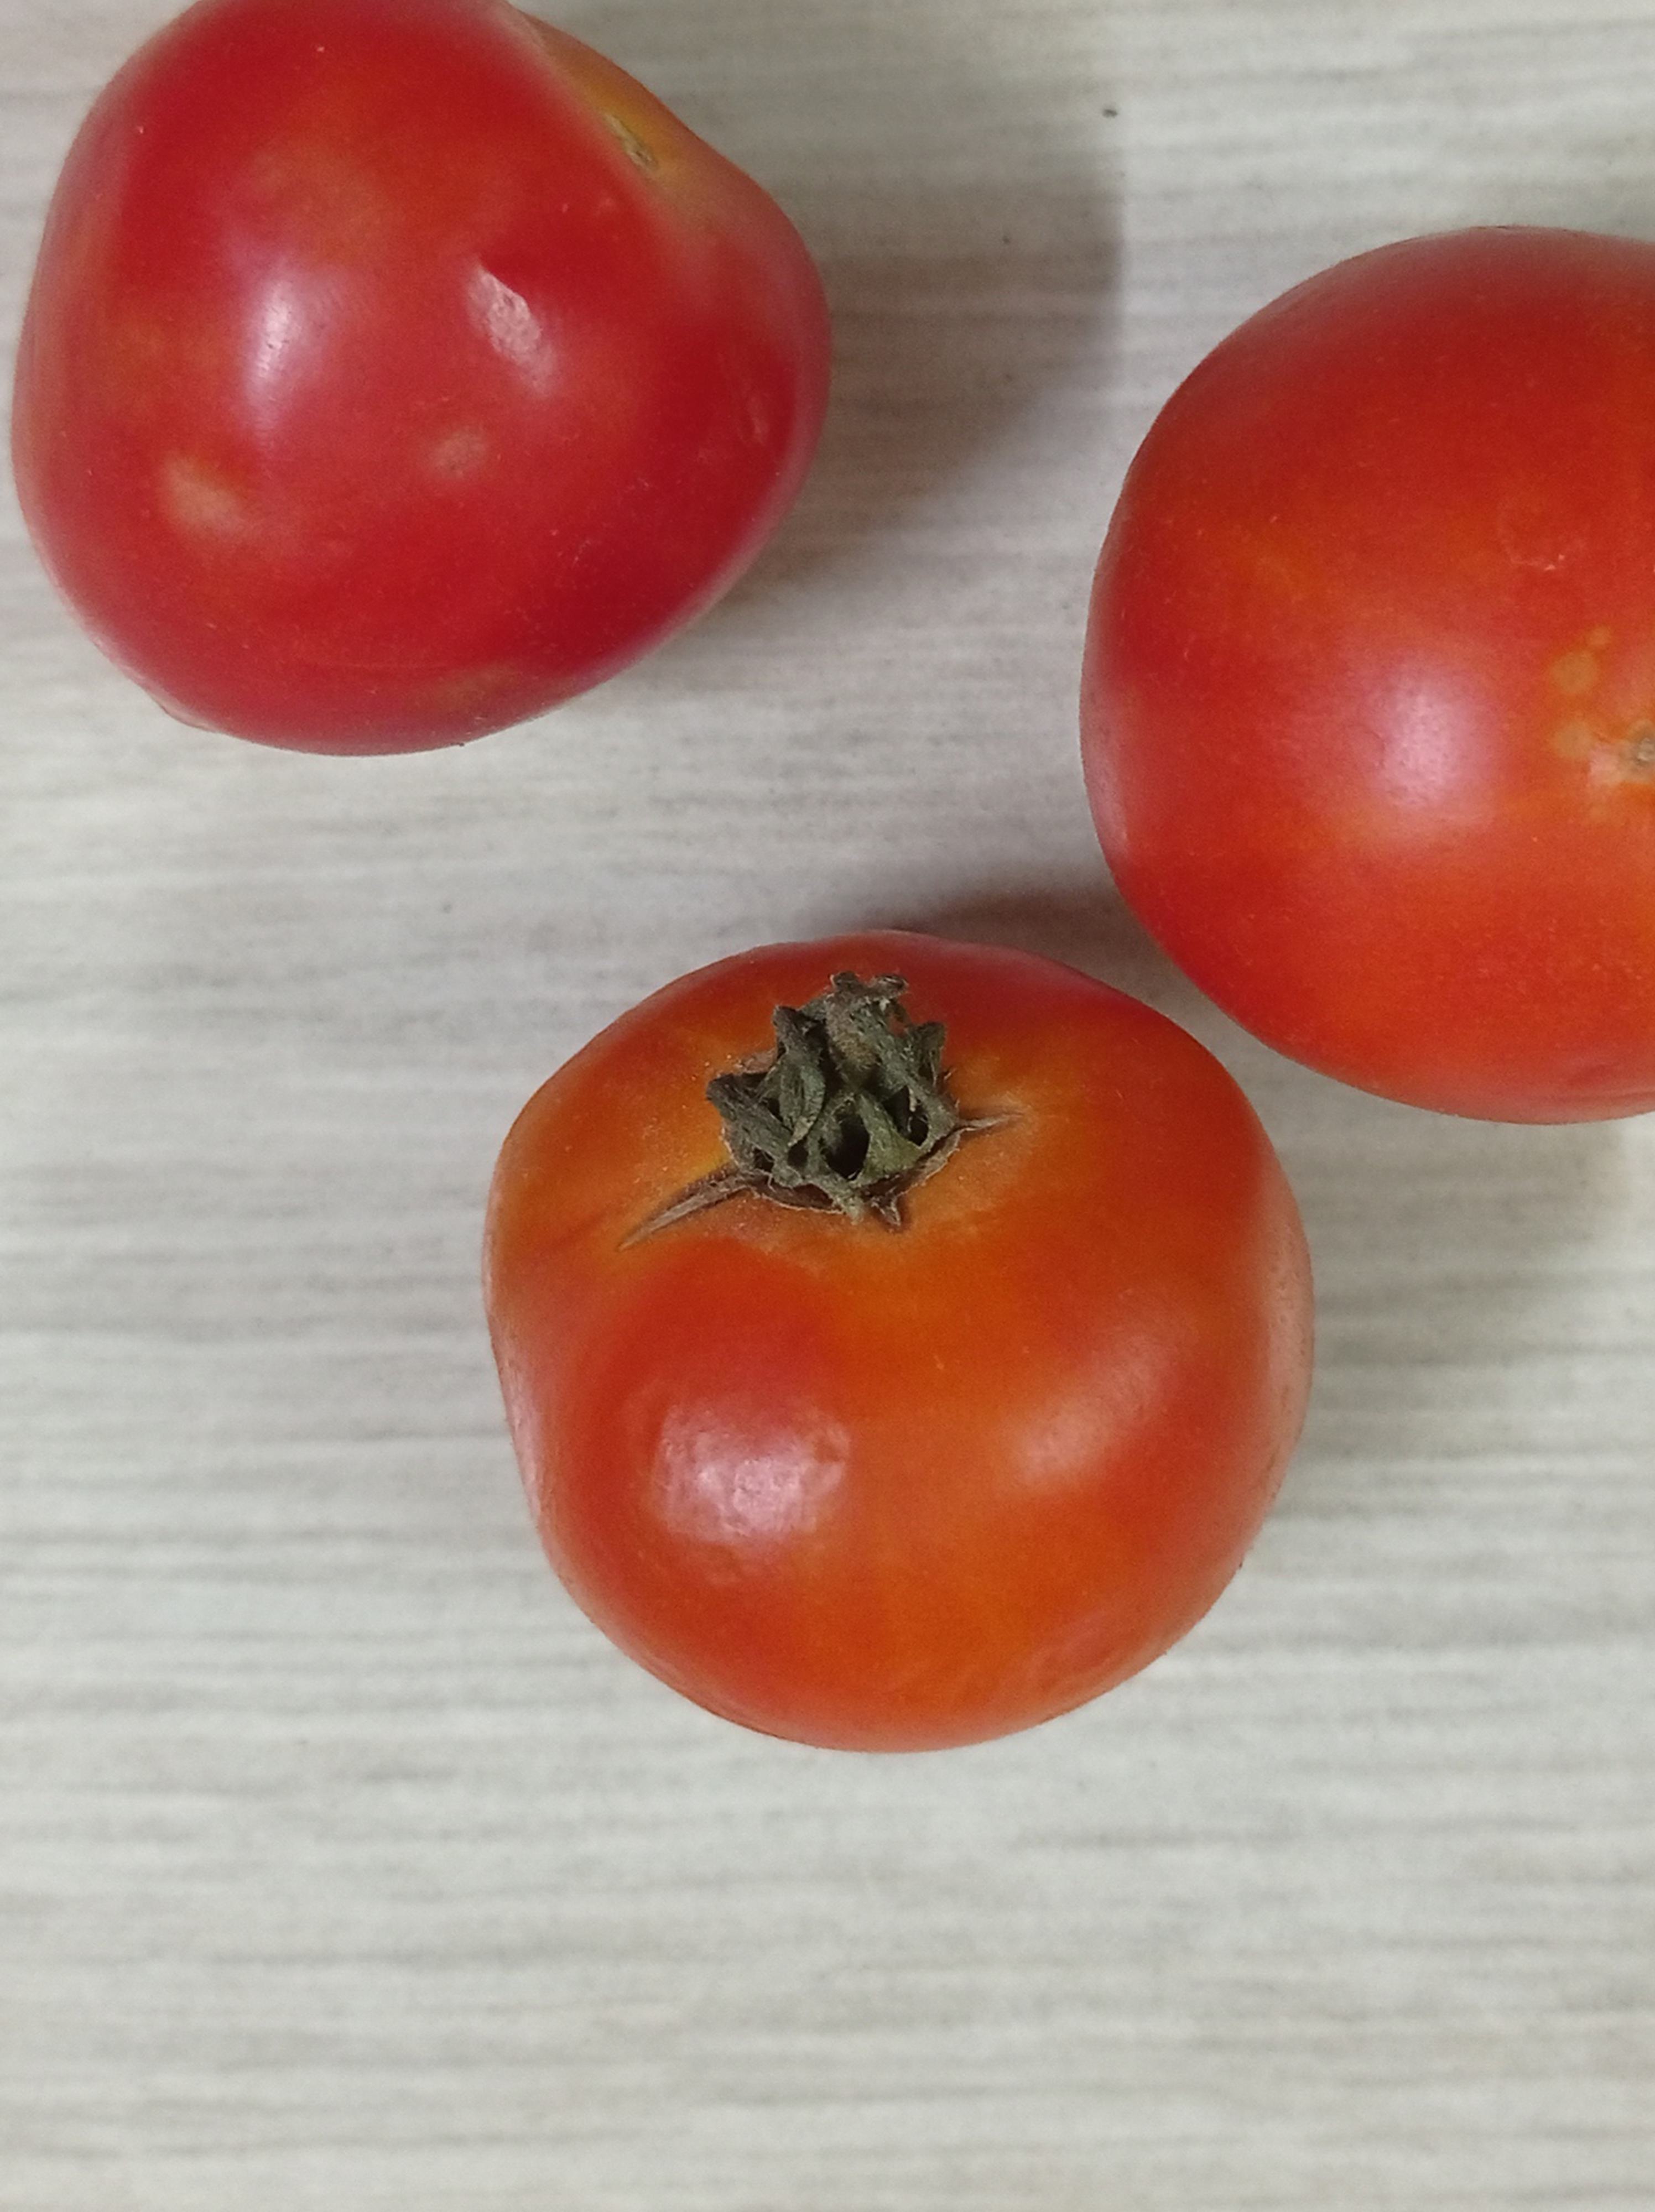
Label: Fresh